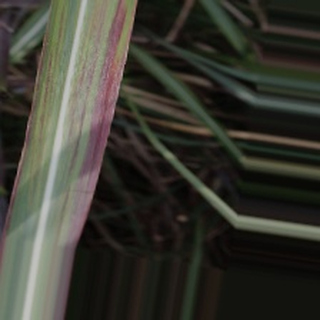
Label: sugarcane_bacterial_blight